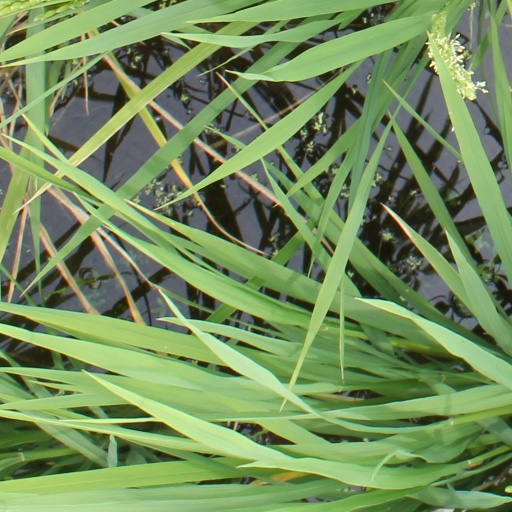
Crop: rice